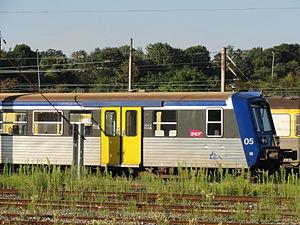
Jusqu’à sa fusion avec le réseau TER Picardie le 28 août 2017 pour former le réseau TER Hauts-de-France, le réseau TER Nord-Pas-de-Calais disposait de 15 locomotives électriques BB 22200, 10 voitures omnibus à deux niveaux rénovées, 33 rames automotrices électriques Z 23500, 47 automotrices électriques Z 24500, 16 automotrices électriques Z 55500 et 5 autorails grande capacité diesel X 76500.